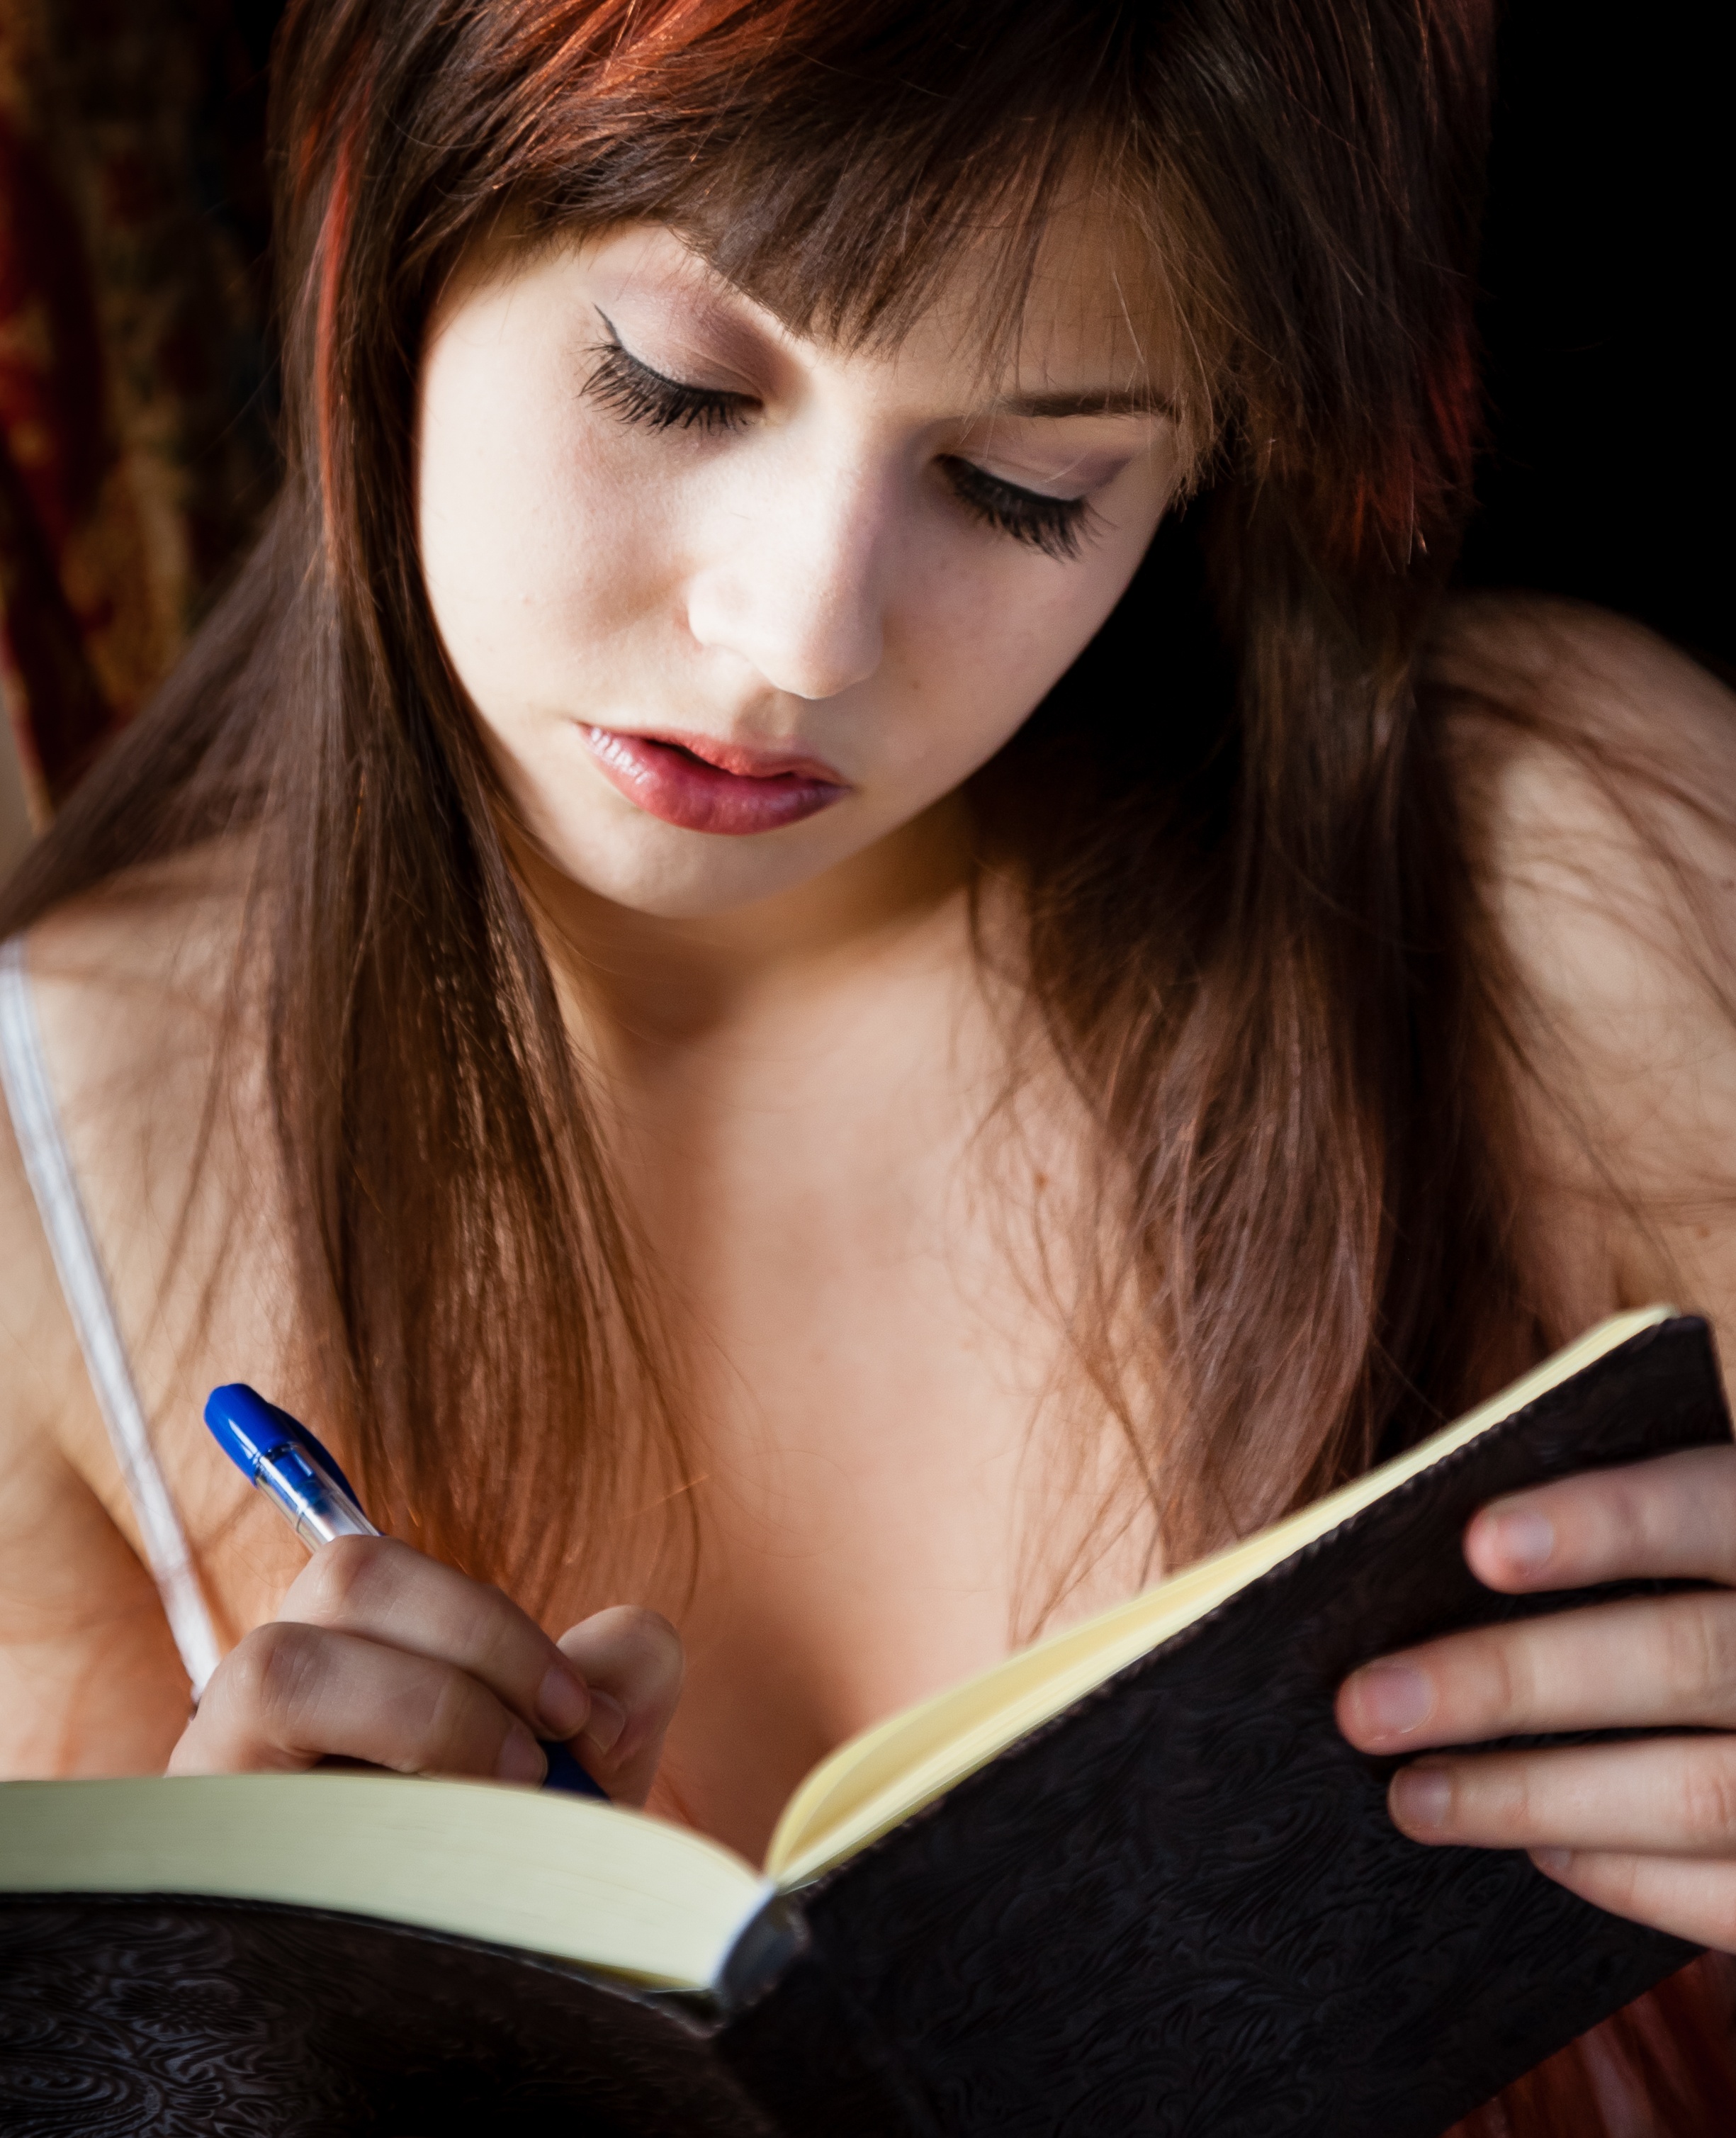
writing, person, girl, woman, hair, photography, diary, female, leg, singer, portrait, model, sitting, fashion, lady, hairstyle, long hair, red hair, write, close up, caucasian, black hair, face, indoors, eye, glasses, skin, beauty, problem, photo shoot, brown hair, portrait photography, vision care, art model, supermodel